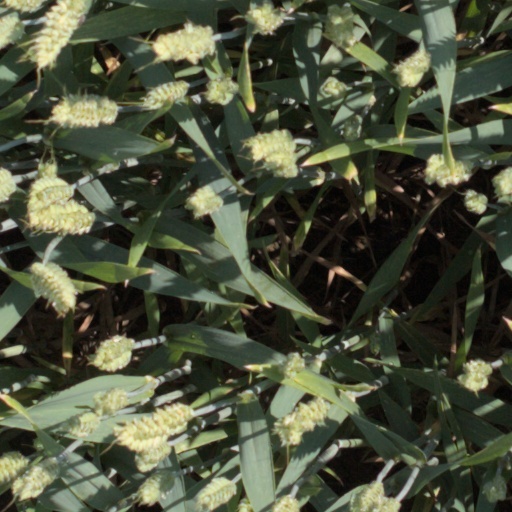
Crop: wheat